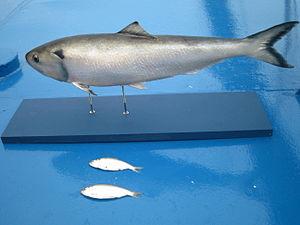
Saint-Sever [sɛ̃səve] est une commune du sud-ouest de la France, située dans le département des Landes. Première ville du nouveau canton Chalosse-Tursan, la cité a eu un temps le statut de sous-préfecture. Saint Sever possède le siège de la Communauté de communes Chalosse Tursan, du CIAS et de l'Office de Tourisme communautaire.